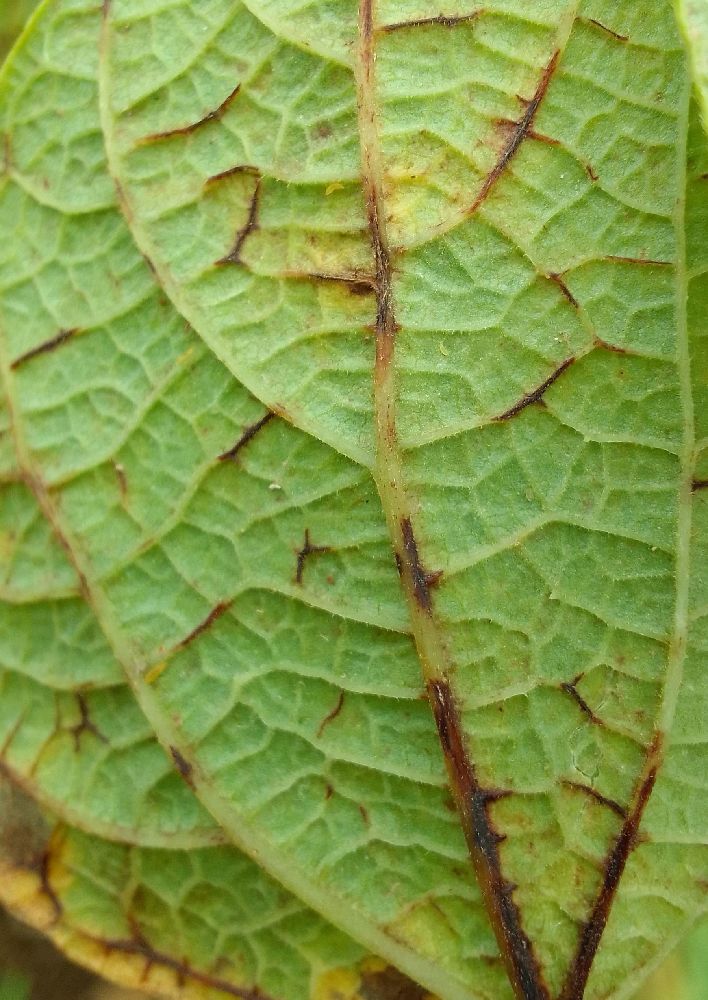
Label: anthracnose